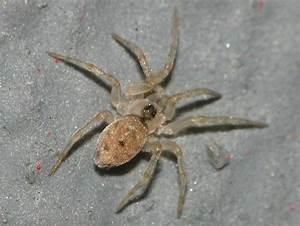
spider